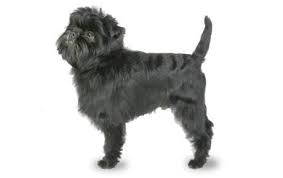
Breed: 200-n000012-affenpinscher